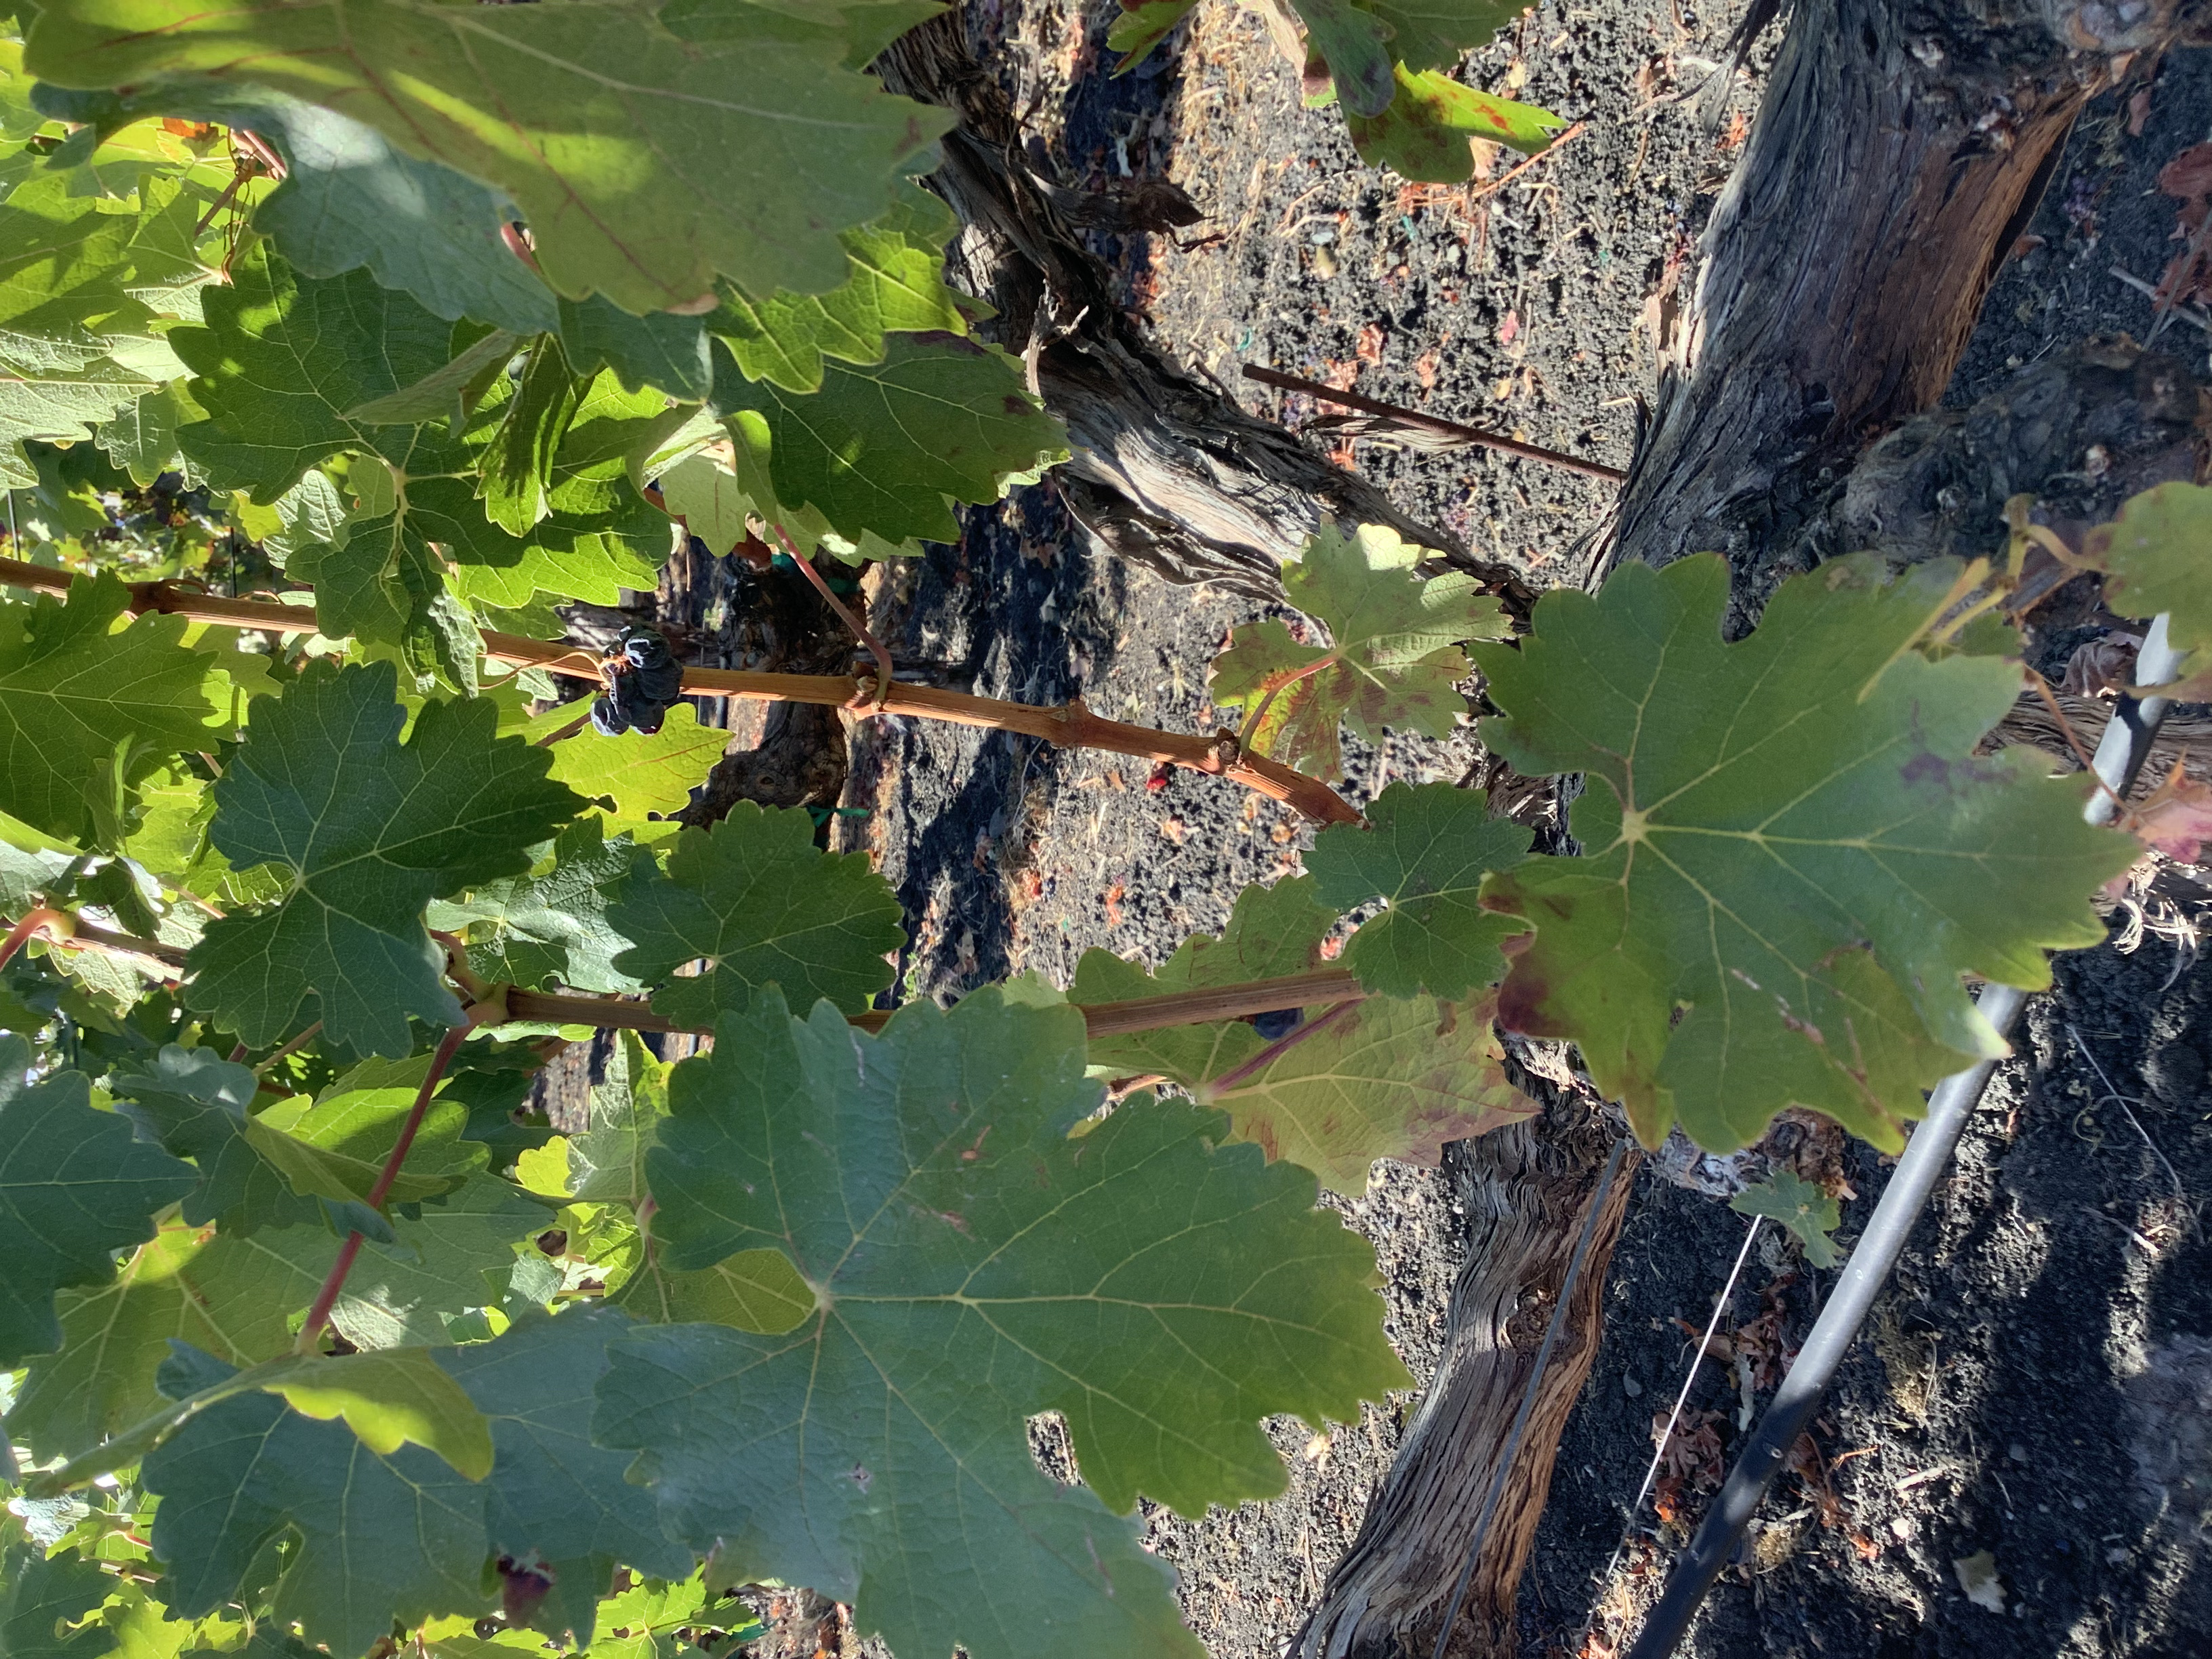
Label: Red Blotch